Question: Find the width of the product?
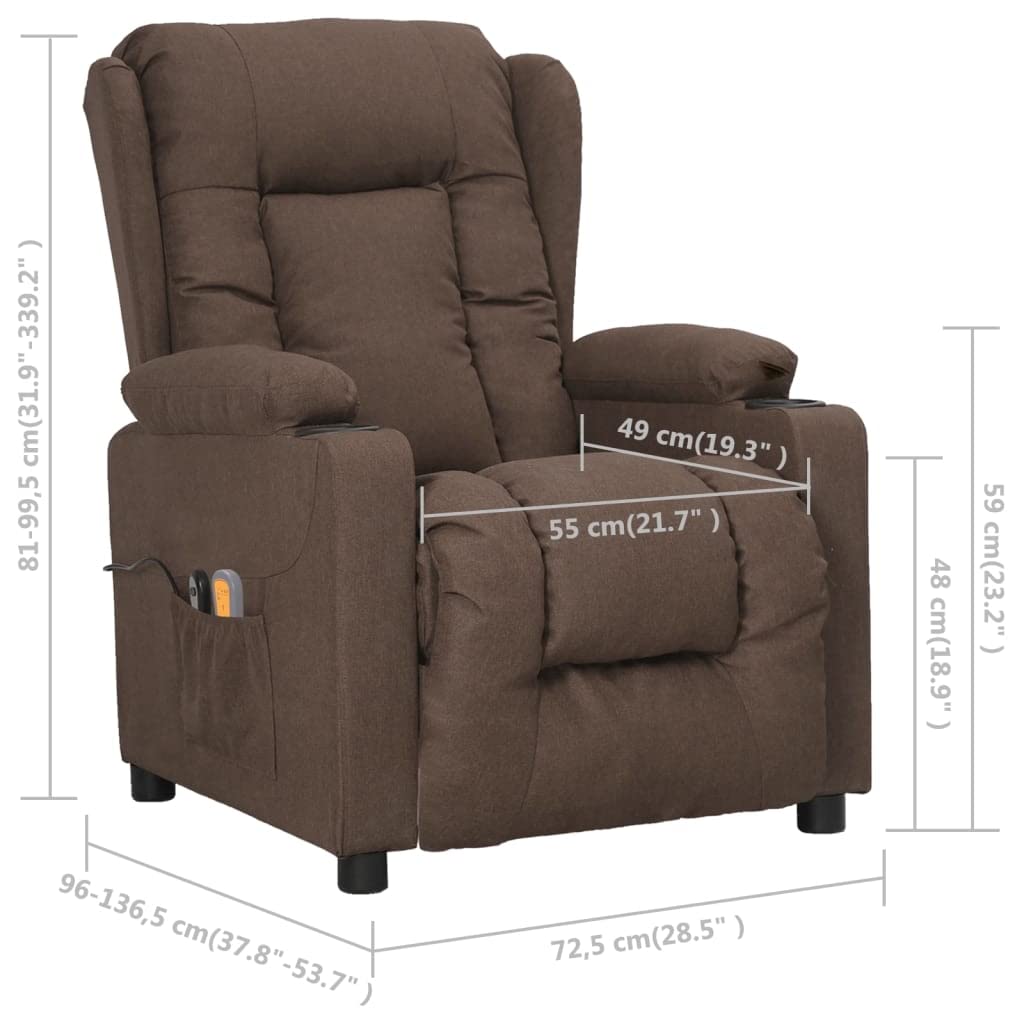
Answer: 72.5 centimetre